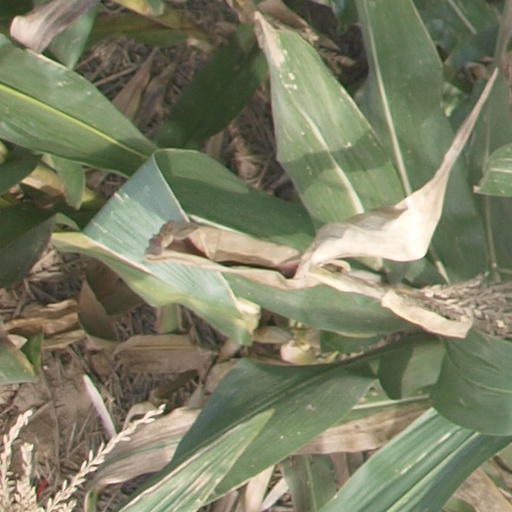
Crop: maize; corn